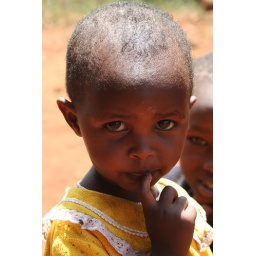
This adorable girl was sitting outside a small soda shop in the village of Chem-chem, Tanzania.